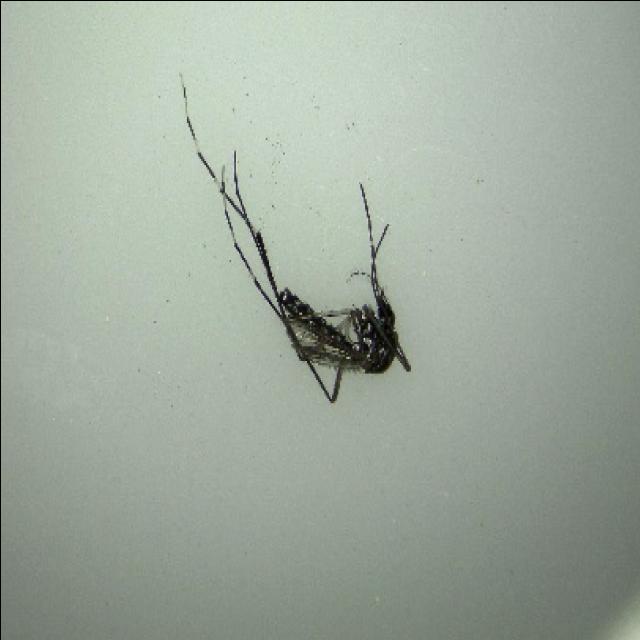
Species: aedes_albopictus